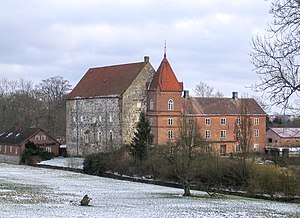
Örup slot
Örup slot
Örup er et slot i Ingelstad herred i Skåne.